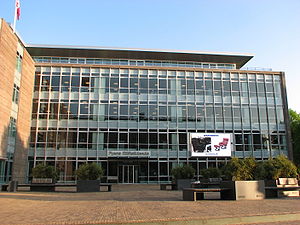
Banegårdspladsen (Odense)
Banegårdspladsen i Odense med Fyens Stiftstidende
Banegårdspladsen er en plads i Odense, beliggende klos op ad Kongens Have og umiddelbart over for Odense Banegård Center. Pladsen er 300 m² og består af et stort trappeforløb som leder op til hovedindgangen til Fyens Stiftstidendes bladhus. Både det nybyggede bladhus og selve Banegårdspladsen blev indviet i starten af 2005. Under pladsen og mediehuset er der en større parkeringskælder til både biler og cykler.